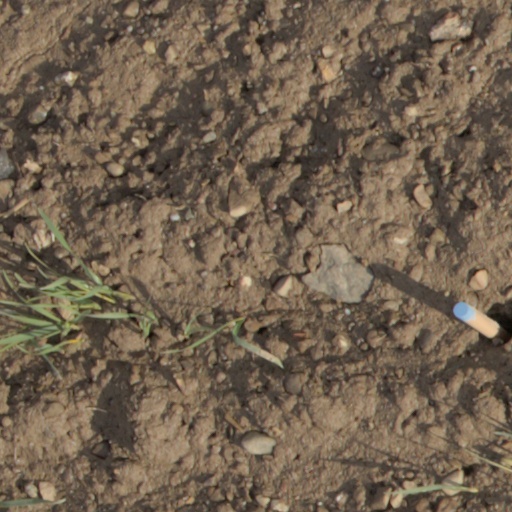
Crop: wheat